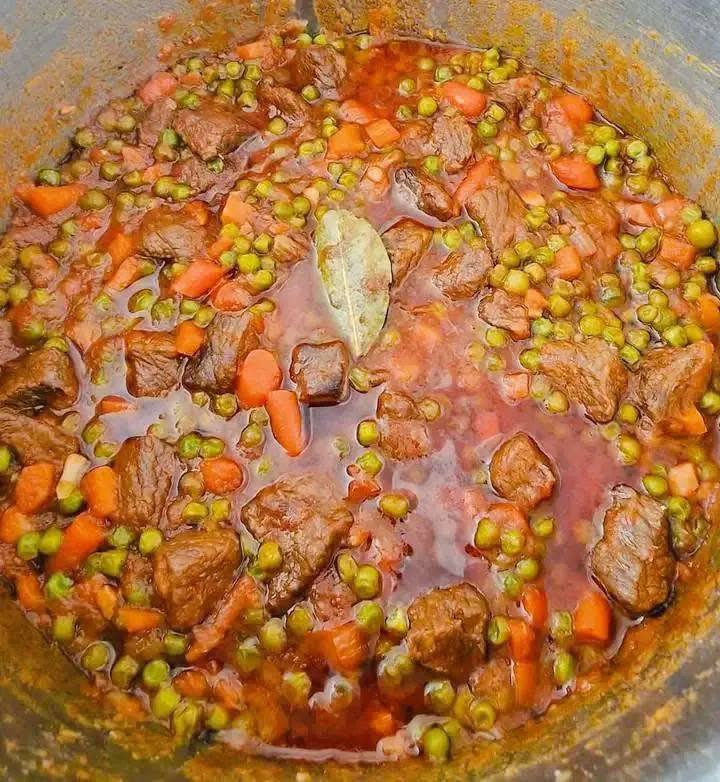
الوصف بالفصحى: وعاء به مرق البازيلاء
الوصف بالعامية السودانية: حلة ملاح بِسلة
التصنيف: Food & Drinks